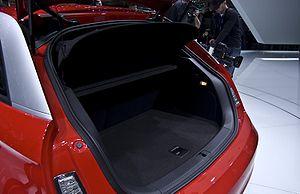
Coffre d'une Audi A1
L'Audi A1 est une citadine du constructeur automobile allemand Audi, produite à partir du 9 septembre 2010 dans l'usine Audi Brussels à Forest en Belgique. Le plus petit modèle actuel de la marque allemande est destiné à concurrencer la Mini, la Fiat 500 l'Alfa Romeo MiTo et la DS3 de Citroën.